Beatrix Sherman

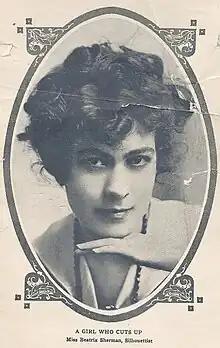
Sherman in Cartoons Magazine

Beatrix (Beatrice) Sherman (10 January 1894 – 1 January 1975) was an American 20th-century silhouette artist.